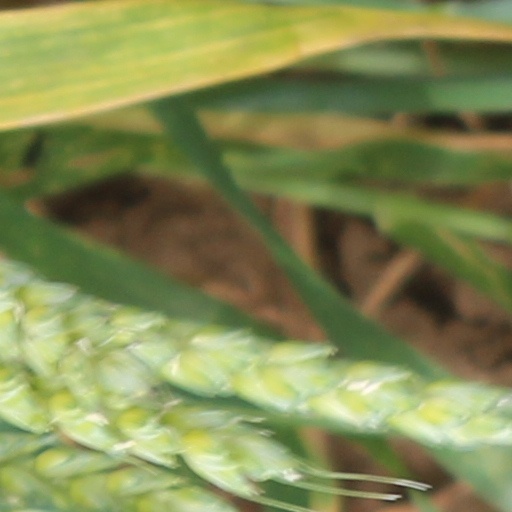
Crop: wheat